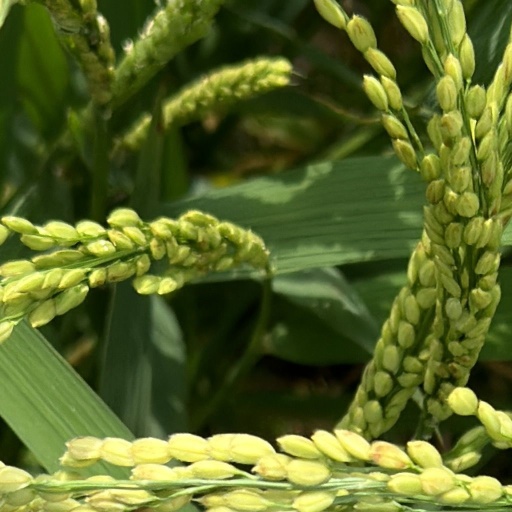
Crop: rice